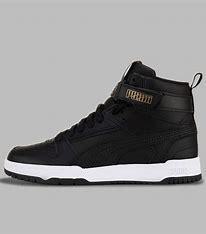
Brand: Puma
Model: RBD Game